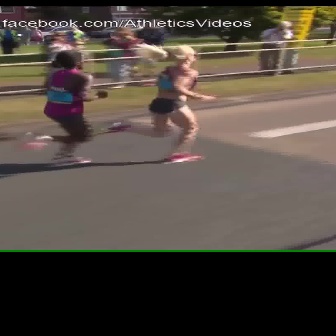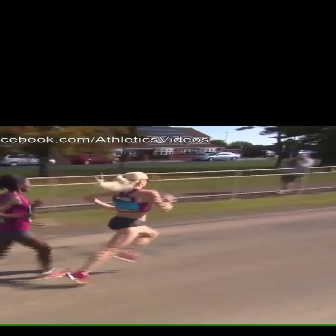
  Please identify the target specified by the bounding box [96,43,216,164] in the first image and locate it in the second image. Return the coordinates in [x_min,y_min,x_max,y_max] format.
Answer: [63,171,176,284]